Stobi

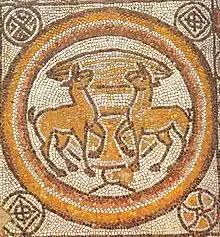
Mosaic at Stobi

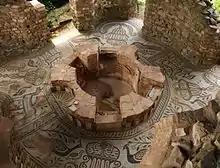
Baptisterium in the basilica

The ethnonym "Albanos", likely a reference to Albanians, was found on a funeral inscription from ancient Stobi in present-day North Macedonia, near Gradsko about 90 km to the southeast of Gorno Sonje. The inscription in ancient Greek reads "ΦΛ(ΑΒΙΩ) ΑΛΒΑΝΩ ΤΩ ΤΕΚΝΩ ΑΙΜΙΛΙΑΝΟΣ ΑΛΒΑΝΟ(Σ) ΜΝΗΜ(Η)Σ [ΧΑΡΙΝ]" ("To the child Flavios Albanos; Aemilianos Albanos (erected this) in memory thereof"). It dates to the 2nd/3rd century AD.